Renaissance sculpture

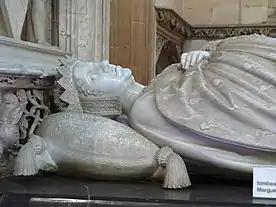
Detail of the tomb of Margaret of Austria in Bourg-en-Bresse, by Conrad Meit.

It is characterized by maintaining certain Gothic and Mudejar components within the Renaissance style. The façades are sculpted as if they were altarpieces, and together with the typical Renaissance cushioning, there are columns with grotesques and full of decoration and windows in the Gothic tradition. There is a proliferation of tondos or medallions and coats of arms placed in the keystones of the vaults and in the spandrels of the arches. This is a highly decorative genre. It reached its greatest exuberance in Andalusia. A good example is the façade of the Seville City Hall by Diego de Riaño.